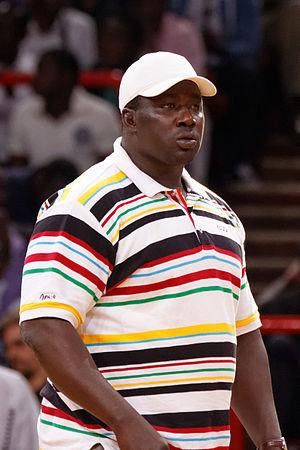
Gris Bordeaux, de son vrai nom Ibrahima Dione, est un champion de lutte sénégalaise. Après sa victoire contre Tyson, le 3 mai 2015, son palmarès est de 11 victoires pour 9 défaites et 2 sans verdict.